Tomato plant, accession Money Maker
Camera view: tilt-top (135 deg); turntable rotation: 0 degrees
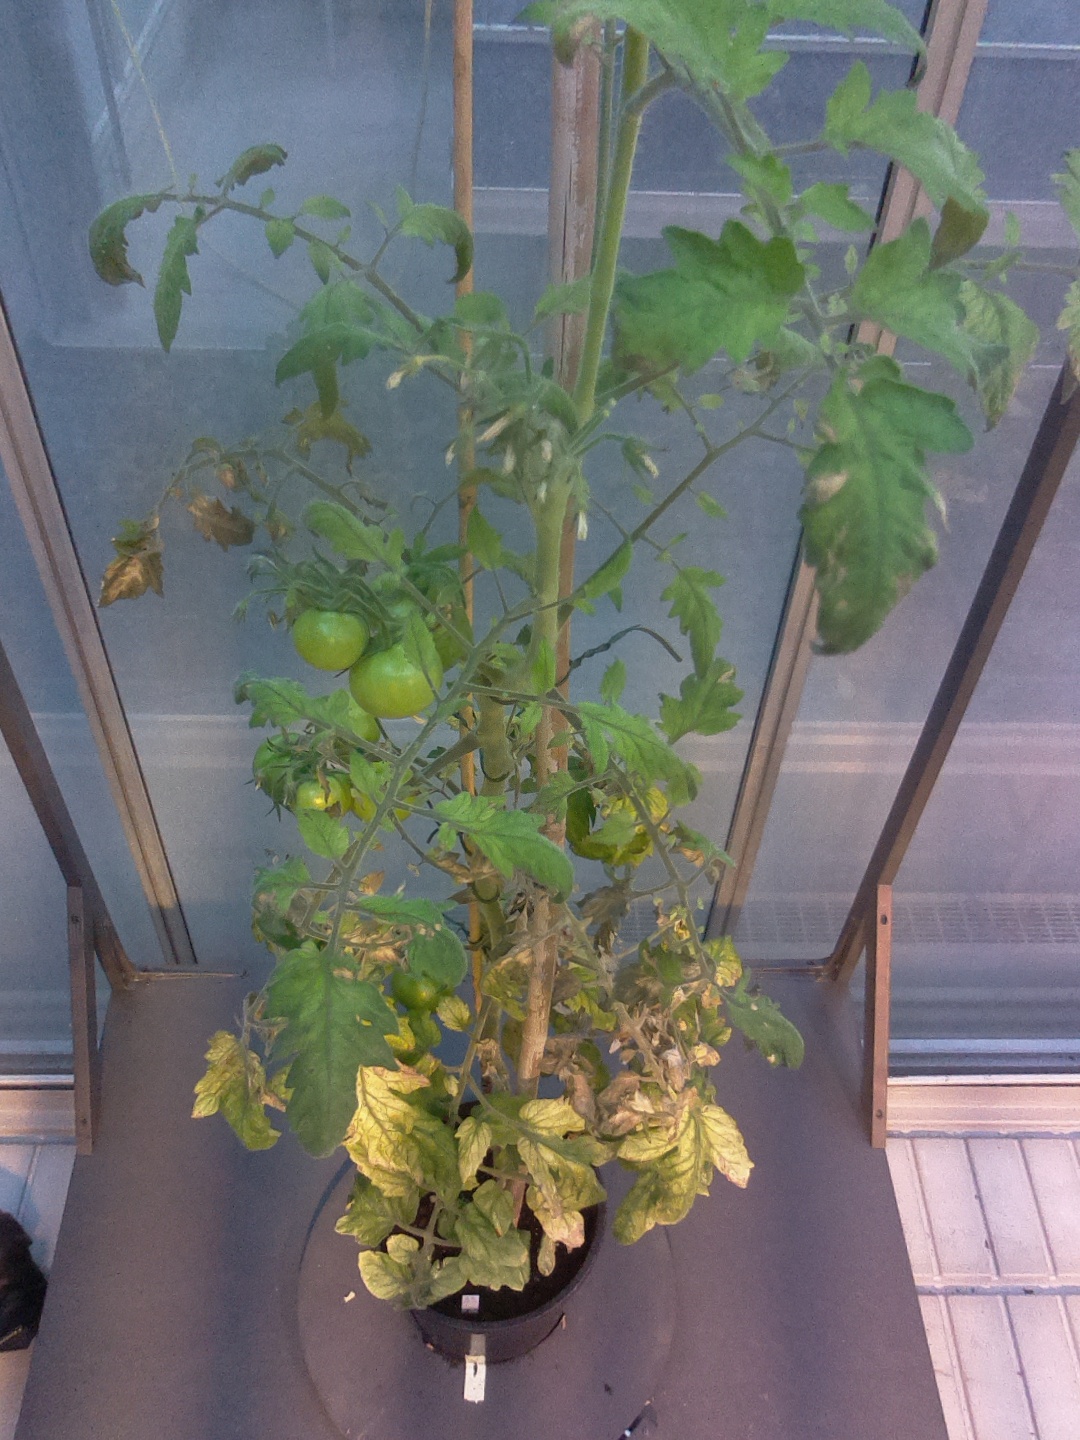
BBCH growth stage 75: 50%-60% of final fruit size